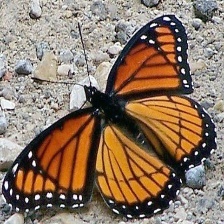
Species: VICEROY
Butterfly family (ImageNet category): monarch